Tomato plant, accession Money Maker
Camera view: bottom (45 deg); turntable rotation: 210 degrees
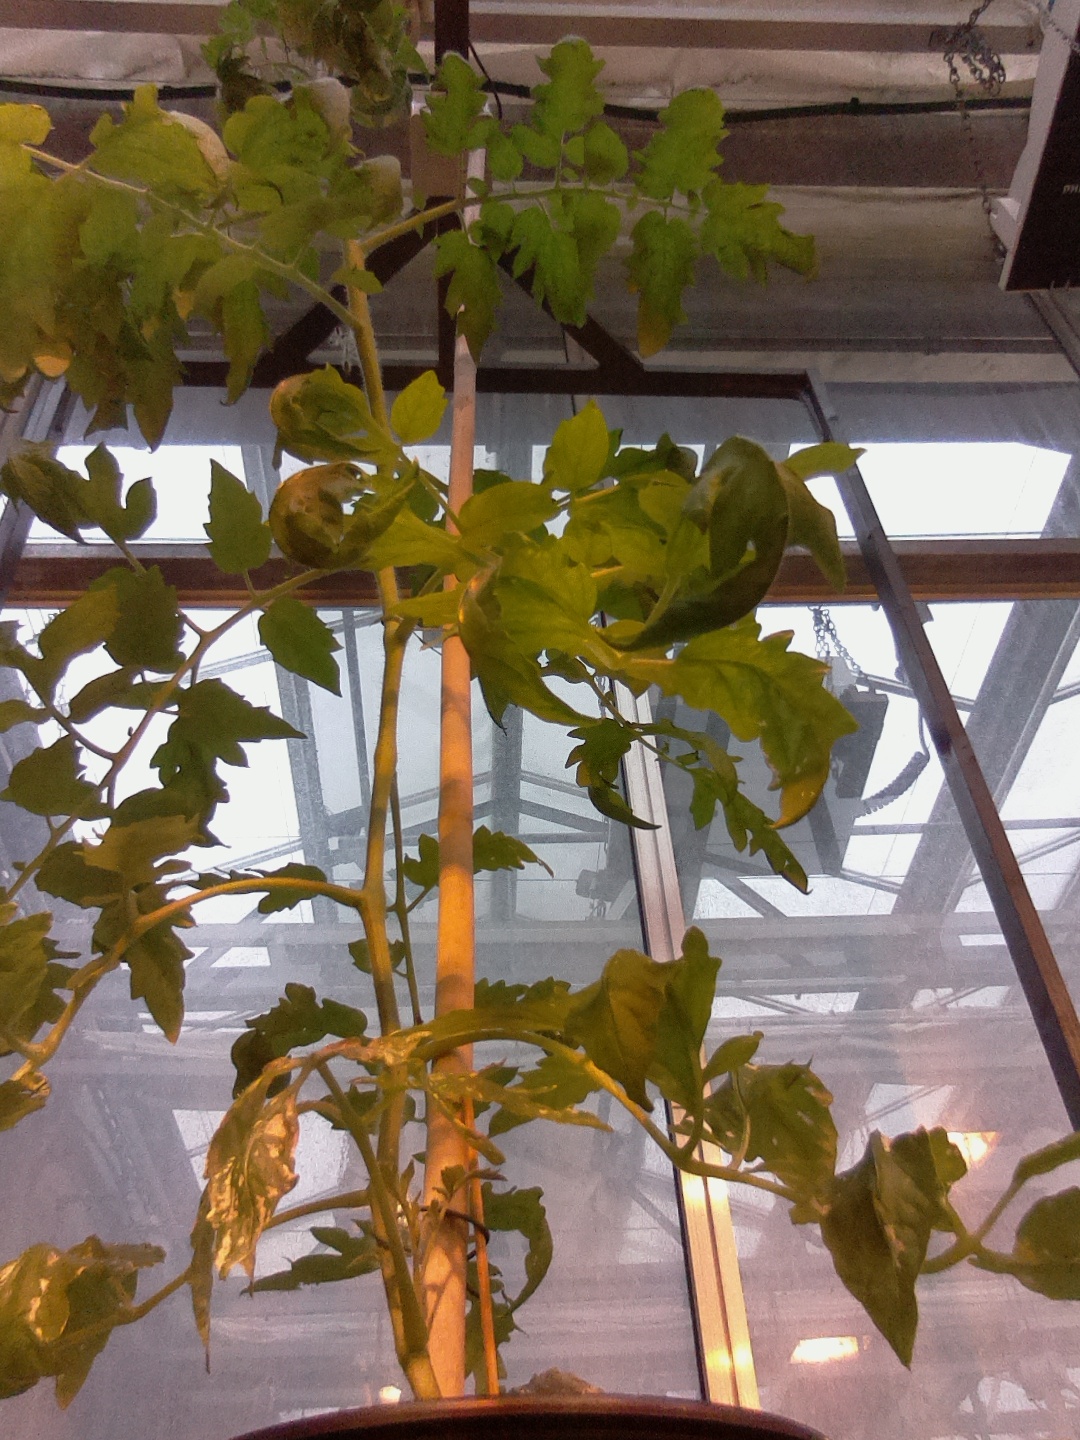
BBCH growth stage 60: First flowers open